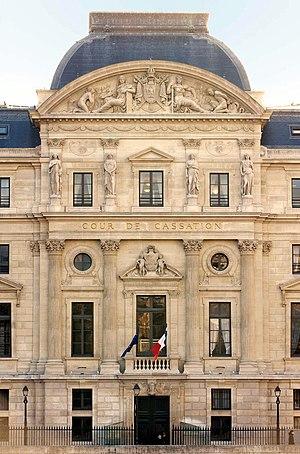
Le fronton de la Cour de cassation
L'opposition au concubinage homosexuel et au Pacte civil de solidarité en France est constituée par l'ensemble des institutions et des mouvements associatifs, politiques et religieux refusant toute forme de reconnaissance légale des couples de même sexe.
La chambre criminelle de la Cour de cassation française est la seule chambre de cette cour compétente en matière pénale.
La deuxième chambre civile de la Cour de cassation française est une formation de cette juridiction particulièrement compétente en matière de responsabilité civile délictuelle, de procédure civile, de voies d'exécution, de surendettement des particuliers et du contentieux de la sécurité sociale
La chambre des requêtes de la Cour de cassation française est une ancienne formation de la Cour de cassation française. Elle n'existe plus depuis la loi du 22 juillet 1947.
Henri Charliac, né en 1915 à Meyssac, mort en 1998 à Paris, a mené une carrière de magistrat.